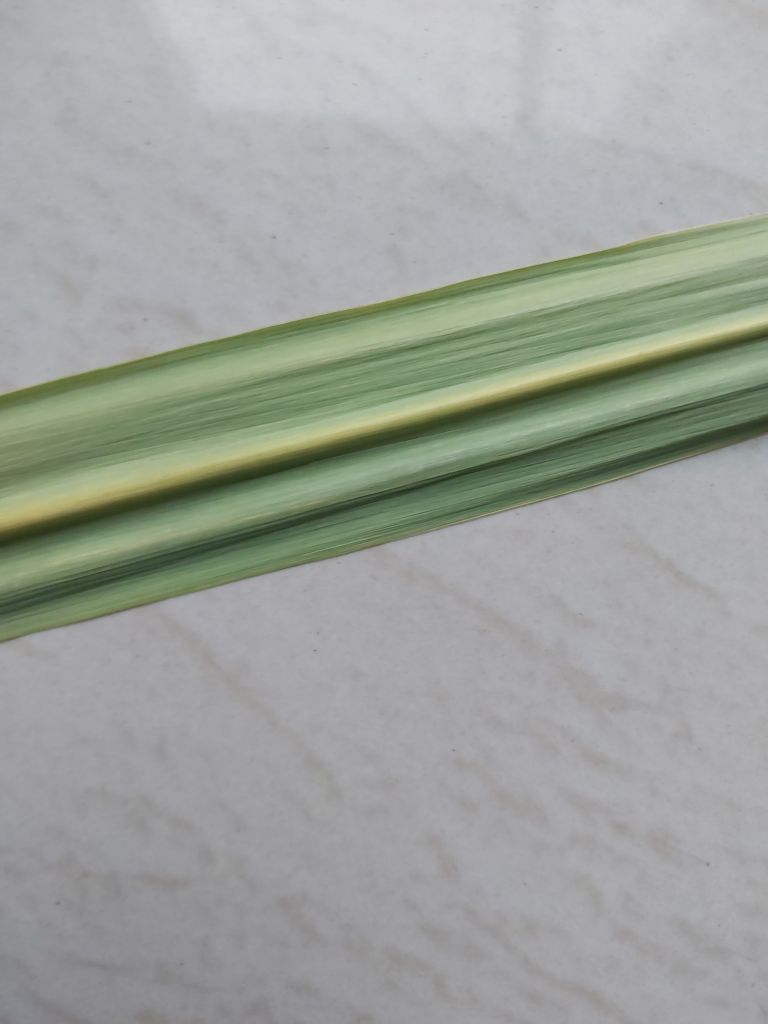
Label: Yellow Leaf